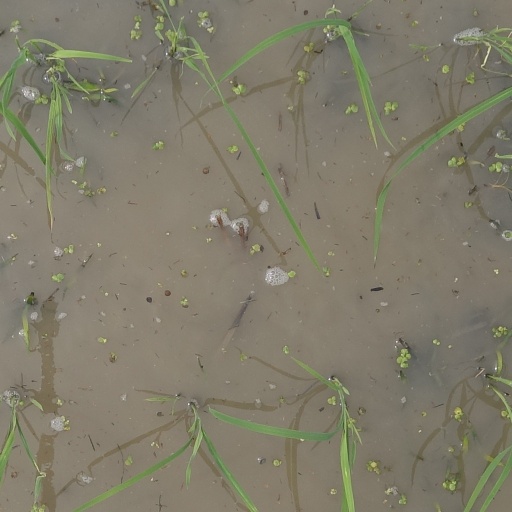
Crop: rice